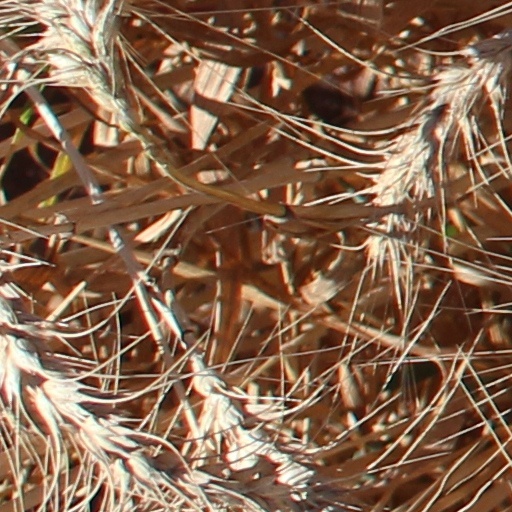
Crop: wheat